Michael Wesch

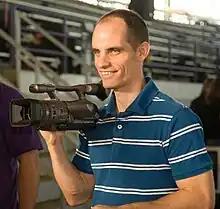
Wesch in 2008

Michael Lee Wesch is a professor of cultural anthropology and University Distinguished Teaching Scholar at Kansas State University. He is known for teaching with new media and for creating videos published on YouTube about digital technology, including "The Machine is Us/ing Us" (2007), and "An Anthropological Introduction to YouTube" (2008).